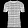
Label: T - shirt / top